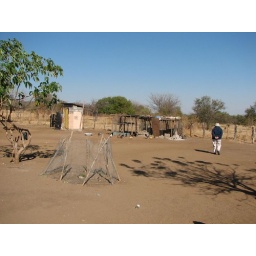
Recently planted cactus and mango tree surrounded by fencing to keep out animals.